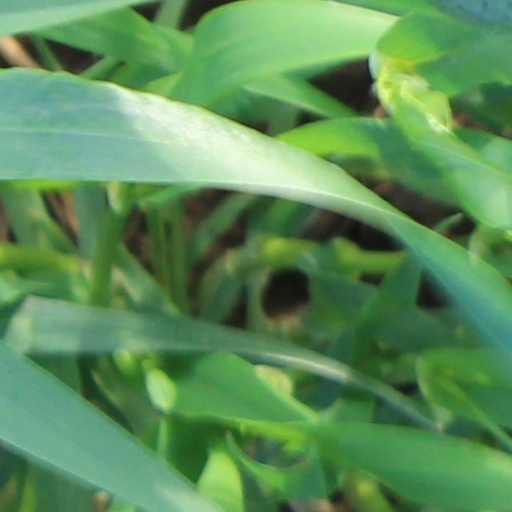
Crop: wheat